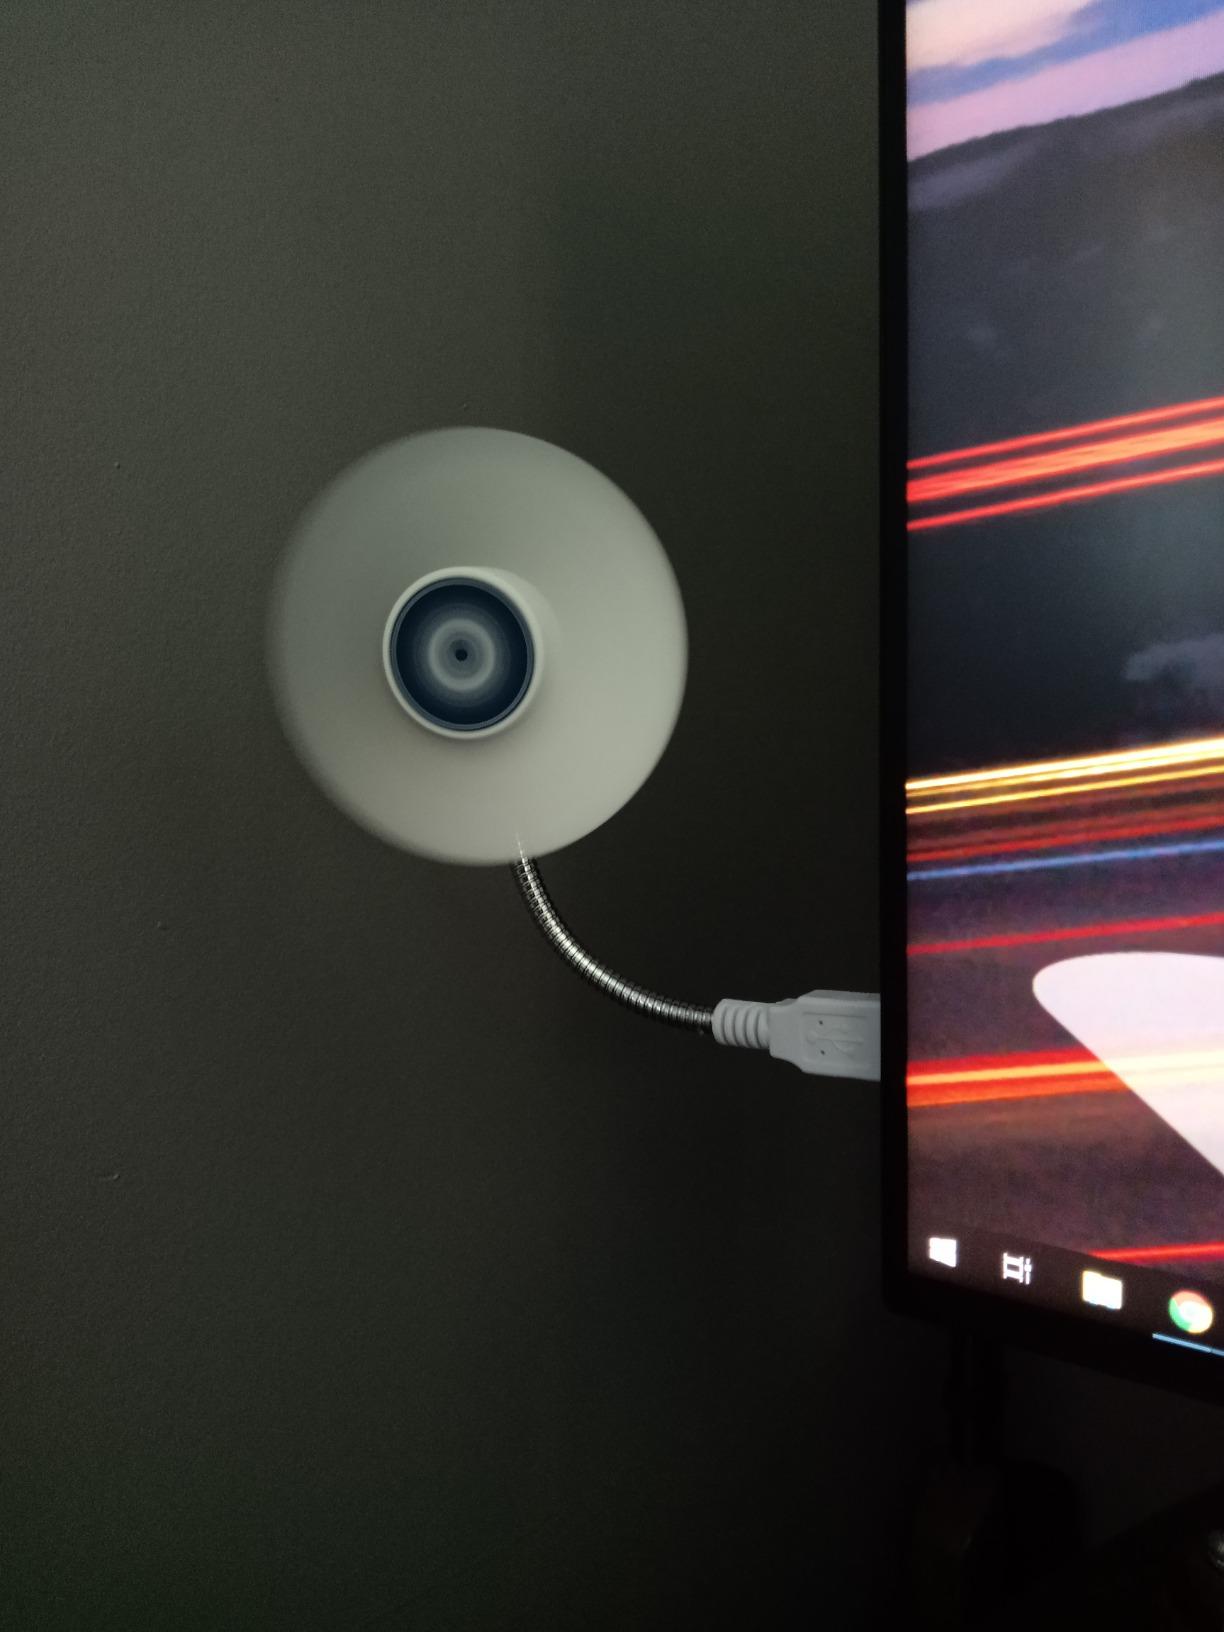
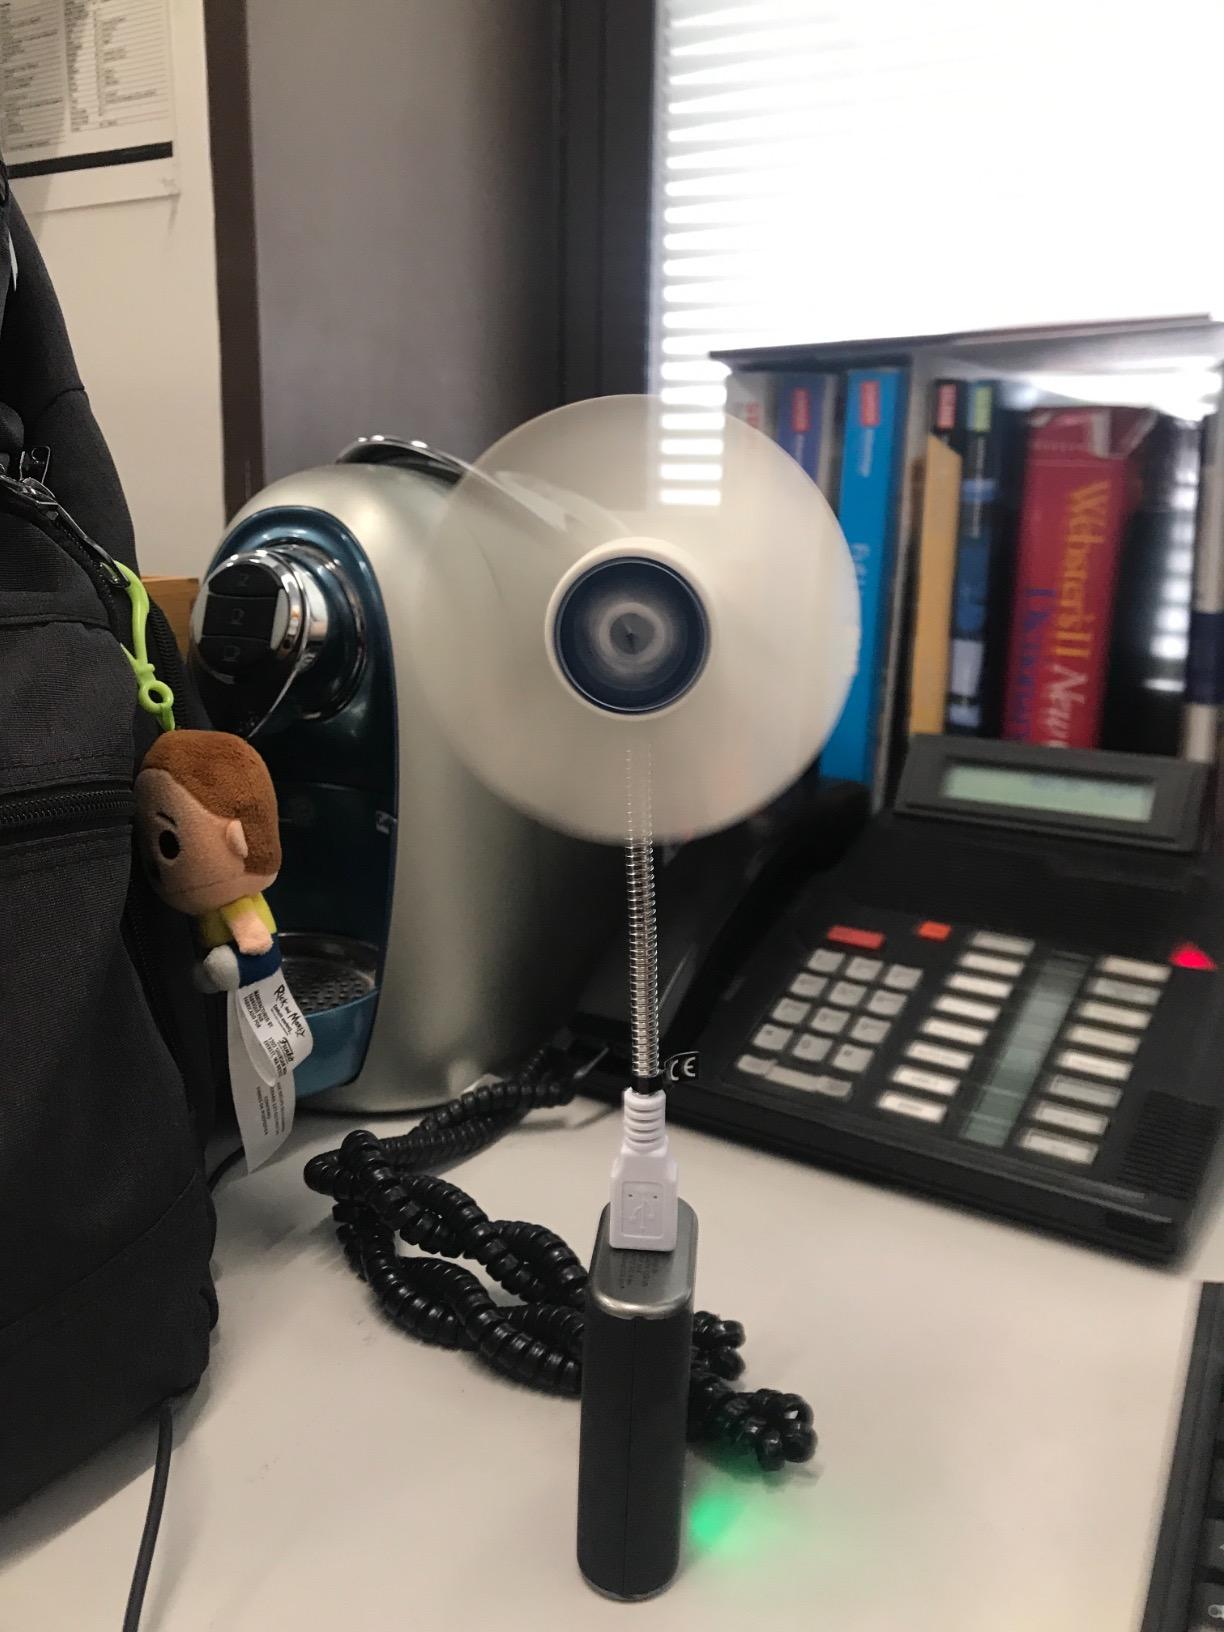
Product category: fan
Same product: yes